District Museum Brigittenau

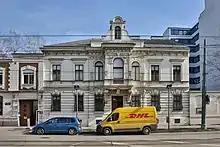
District Museum Brigittenau in the Bertram Schlössl

District Museum Brigittenau (translated as Bezirksmuseum Brigittenau) is a local museum in Brigittenau a district of Vienna, Austria / EU. It is located at the address Dresdner Straße 79.